Rossinavi

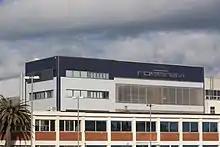
The shipyard

The Rossi shipyard was born in 1980, when the first unlimited partnership company, bound to the mere metallic fabrication, is established by the young brothers Claudio and Paride Rossi.